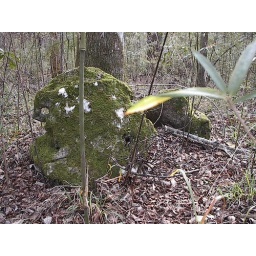
Holed limestone rock pushed up by tree. Tram road near Wakulla Beach.